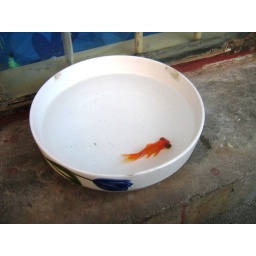
A goldfish in a bowl in a &amp;quot;siheyuan&amp;quot;, the traditional houses with courtyard in common which still exist in Beijing